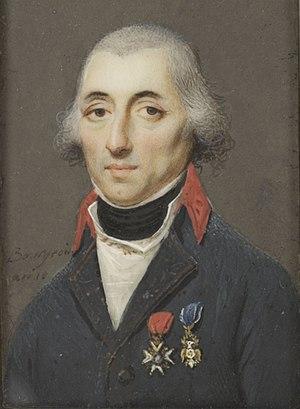
Jean Gaspard de Vence, corsaire et amiral
Jean Gaspard de Vence, né à Marseille le 6 avril 1747 et mort en son château de Vaulichères le 12 mars 1808, est un corsaire et officier de marine français du XVIIIᵉ siècle et du début du XIXᵉ siècle, qui termine sa carrière avec le grade de contre-amiral et devient le premier préfet maritime de Toulon.
Charles Guillaume Alexandre Bourgeois est un peintre, graveur, physicien et chimiste français.